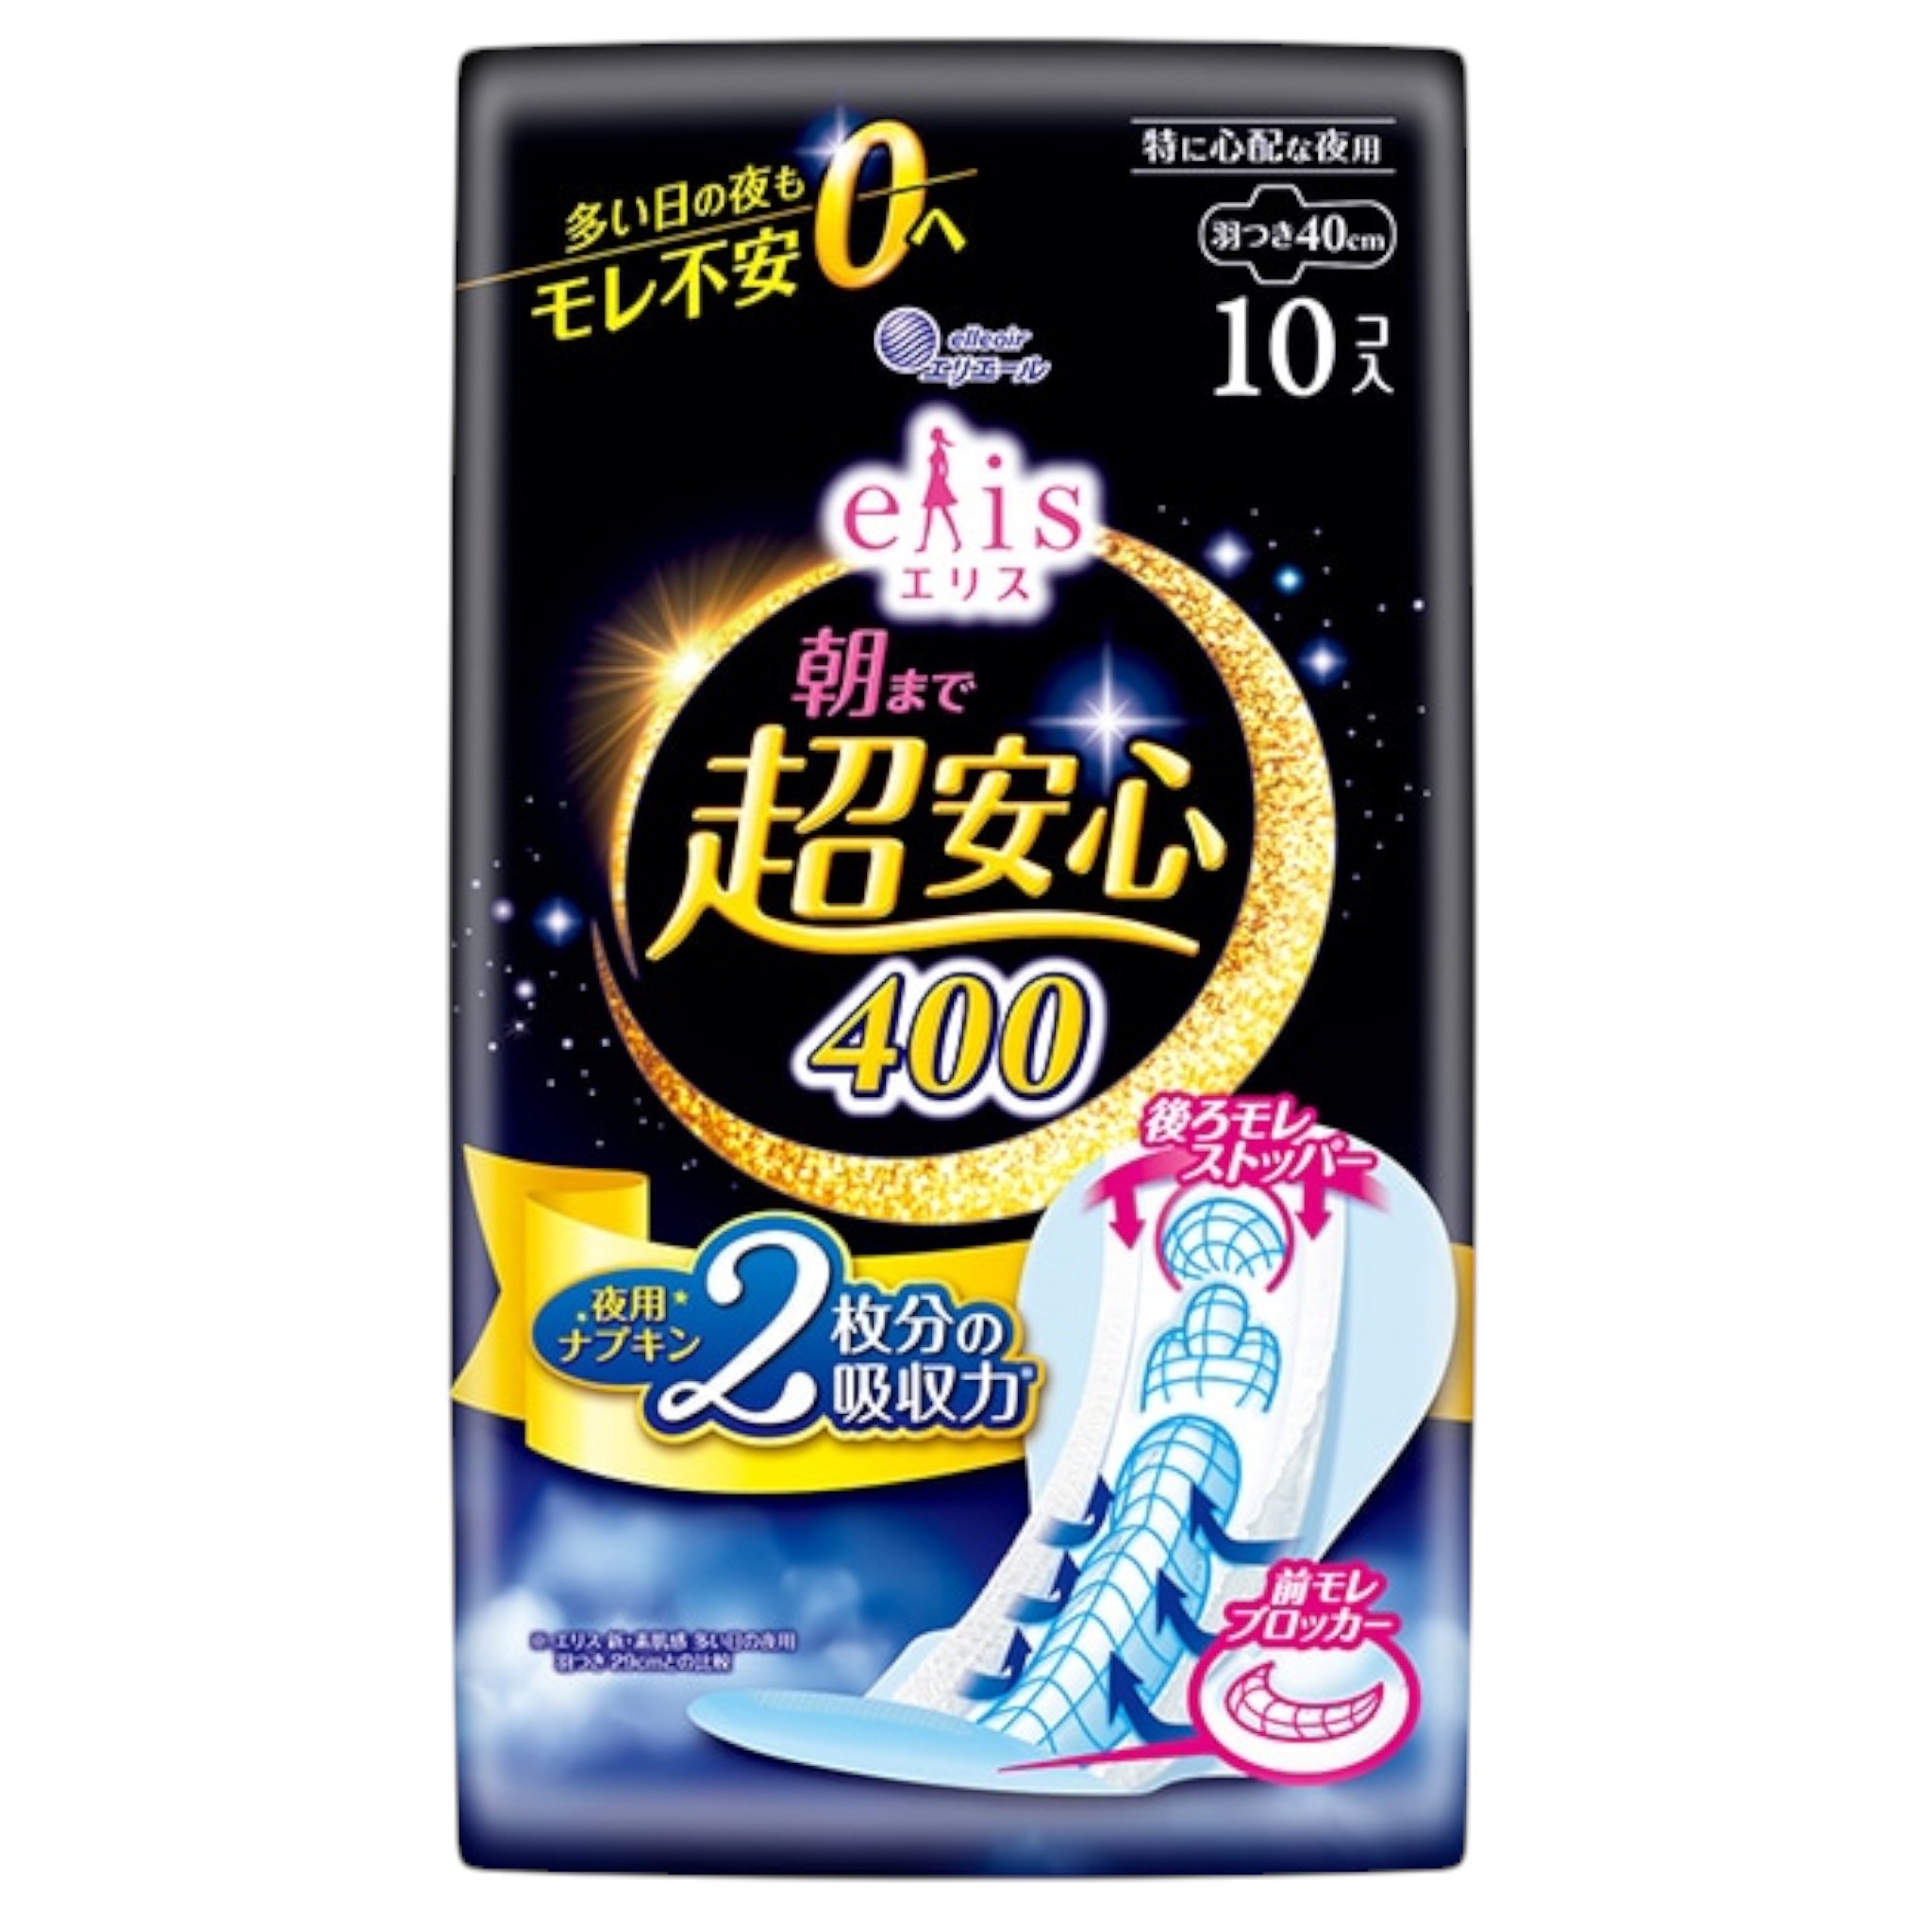
엘리스 밤샘 안심 400 생리대 날개형 40cm 10매입 (특히 많은날 밤용)
엘리스 밤샘 안심 400 생리대는 양이 특히 많은 날 밤에도 샘 걱정 없이 사용할 수 있는 초롱 사이즈 고흡수 생리대 입니다. 40cm의 롱 타입으로 뒷샘을 완벽하게 차단하며, 통기성 좋은 커버와 부드러운 착용감으로 숙면 중에도 쾌적하게 사용할 수 있습니다. 주요 특징 • 40cm 초롱 사이즈로 뒷샘 완벽 차단 • 강력한 흡수력으로 많은 양도 즉시 흡수 • 부드럽고 통기성 좋은 커버로 장시간 착용에도 쾌적 • 날개형 구조로 움직임이 많은 밤에도 안정적 밀착 • 개별 포장으로 위생적이고 휴대 편리 ✅ 제품정보 • 구성: 10매입 • 형태: 날개형 / 밤용 • 길이: 약 40cm • 소재: 부직포, 펄프, 고분자흡수체, 폴리에틸렌 필름 등 • 제조사: 대일본제지(Daio Paper, Elis) • 제조국: 일본 ✅ 사용 방법 취침 전 착용하여 아침까지 그대로 사용 가능합니다. 양이 특히 많은 날에는 4~5시간마다 교체를 권장합니다. ⏰ 사용기한 최신 제조일 기준 제품으로 발송됩니다.
Brand: 엘리스
Category: Health & Beauty > Personal Care > Feminine Sanitary Supplies > Feminine Pads & Protectors > Overnight Pads & Protectors